1965 NCAA Men's Basketball All-Americans

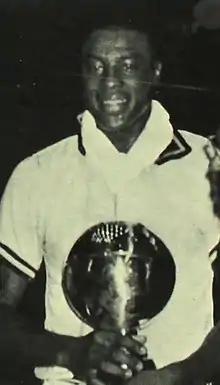
Members of the 1965 Consensus All-America first team. Clockwise from upper left: Bradley, Goodrich, Russell and Hetzel (not pictured: Barry).

The consensus 1965 College Basketball All-American team, as determined by aggregating the results of four major All-American teams. To earn "consensus" status, a player must win honors from a majority of the following teams: the Associated Press, the USBWA, The United Press International and the National Association of Basketball Coaches.